Pianosa

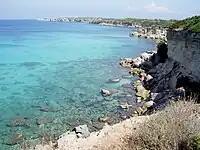
West coast of Pianosa

Pianosa is part of the Arcipelago Toscano National Park, which has been a marine protected area since 1996 to preserve its archaeological and environmental heritage, which had been preserved in the past due to its inaccessibility to tourism.